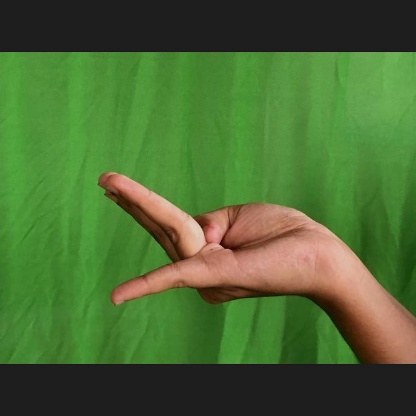
Mudra: Chaturam